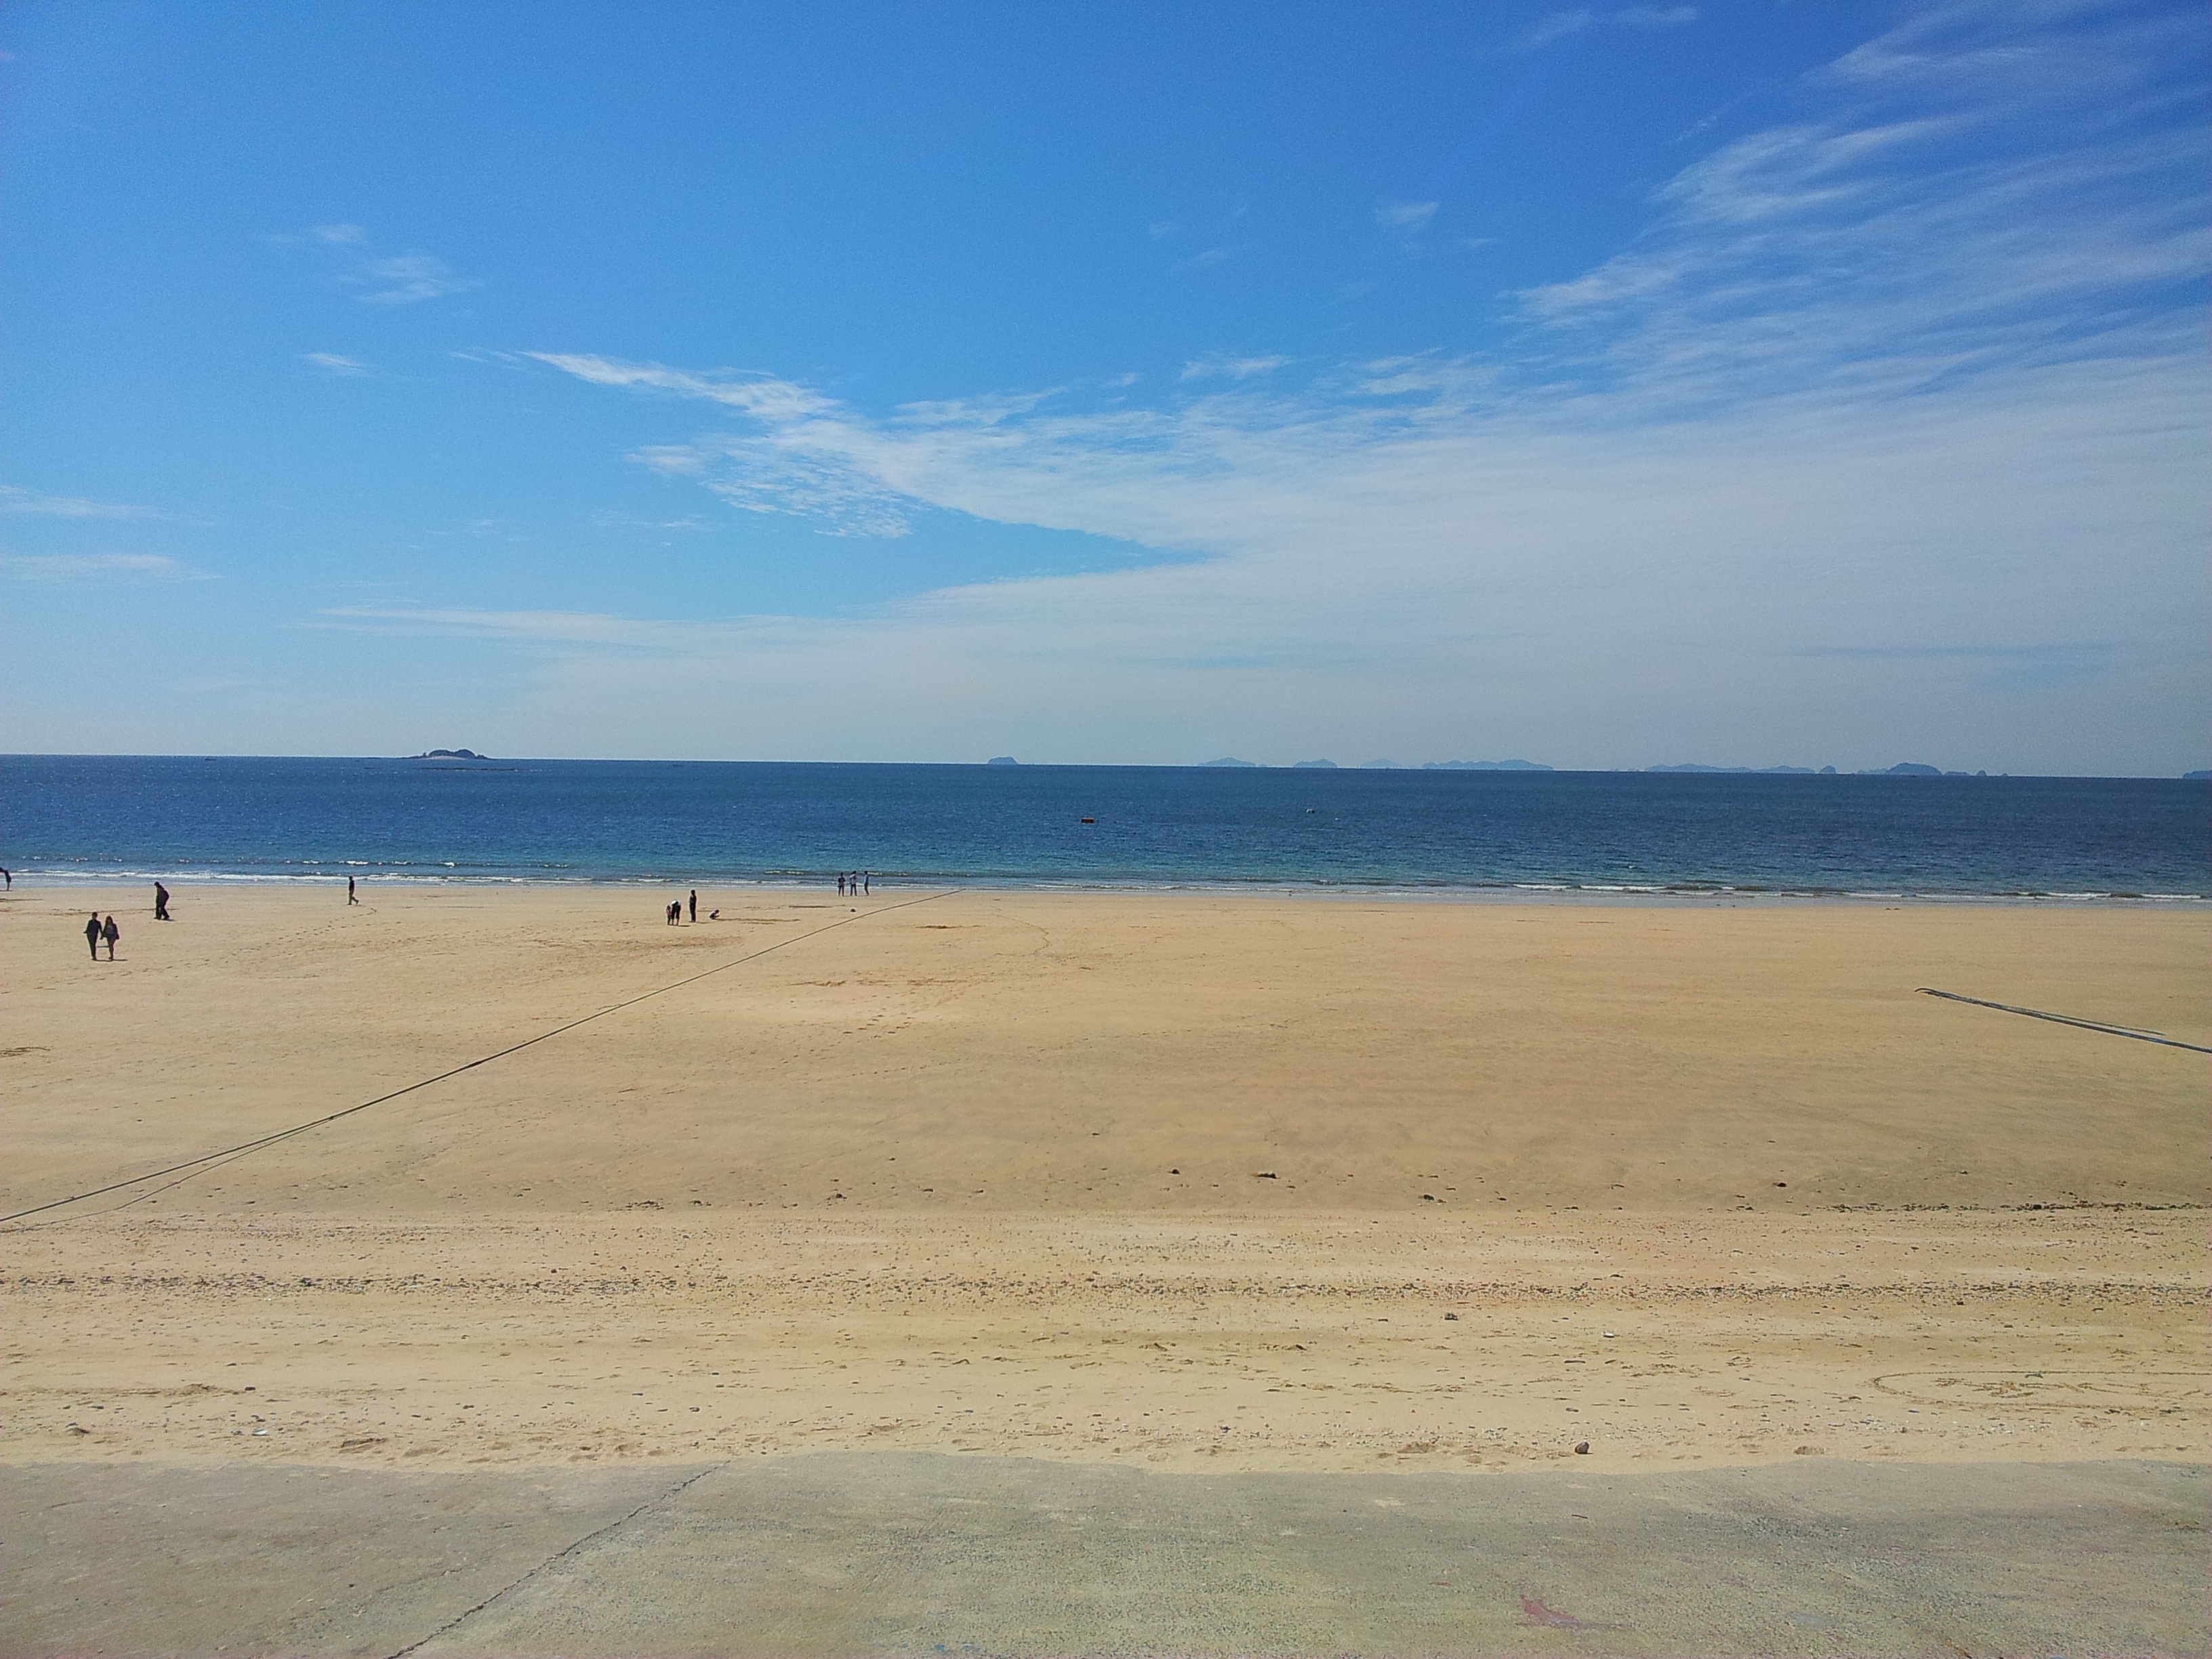
beach, landscape, sea, coast, sand, ocean, horizon, dune, shore, travel, bay, blue, material, plain, body of water, habitat, steppe, blue sea, mudflat, natural environment, aeolian landform, cyan light blue